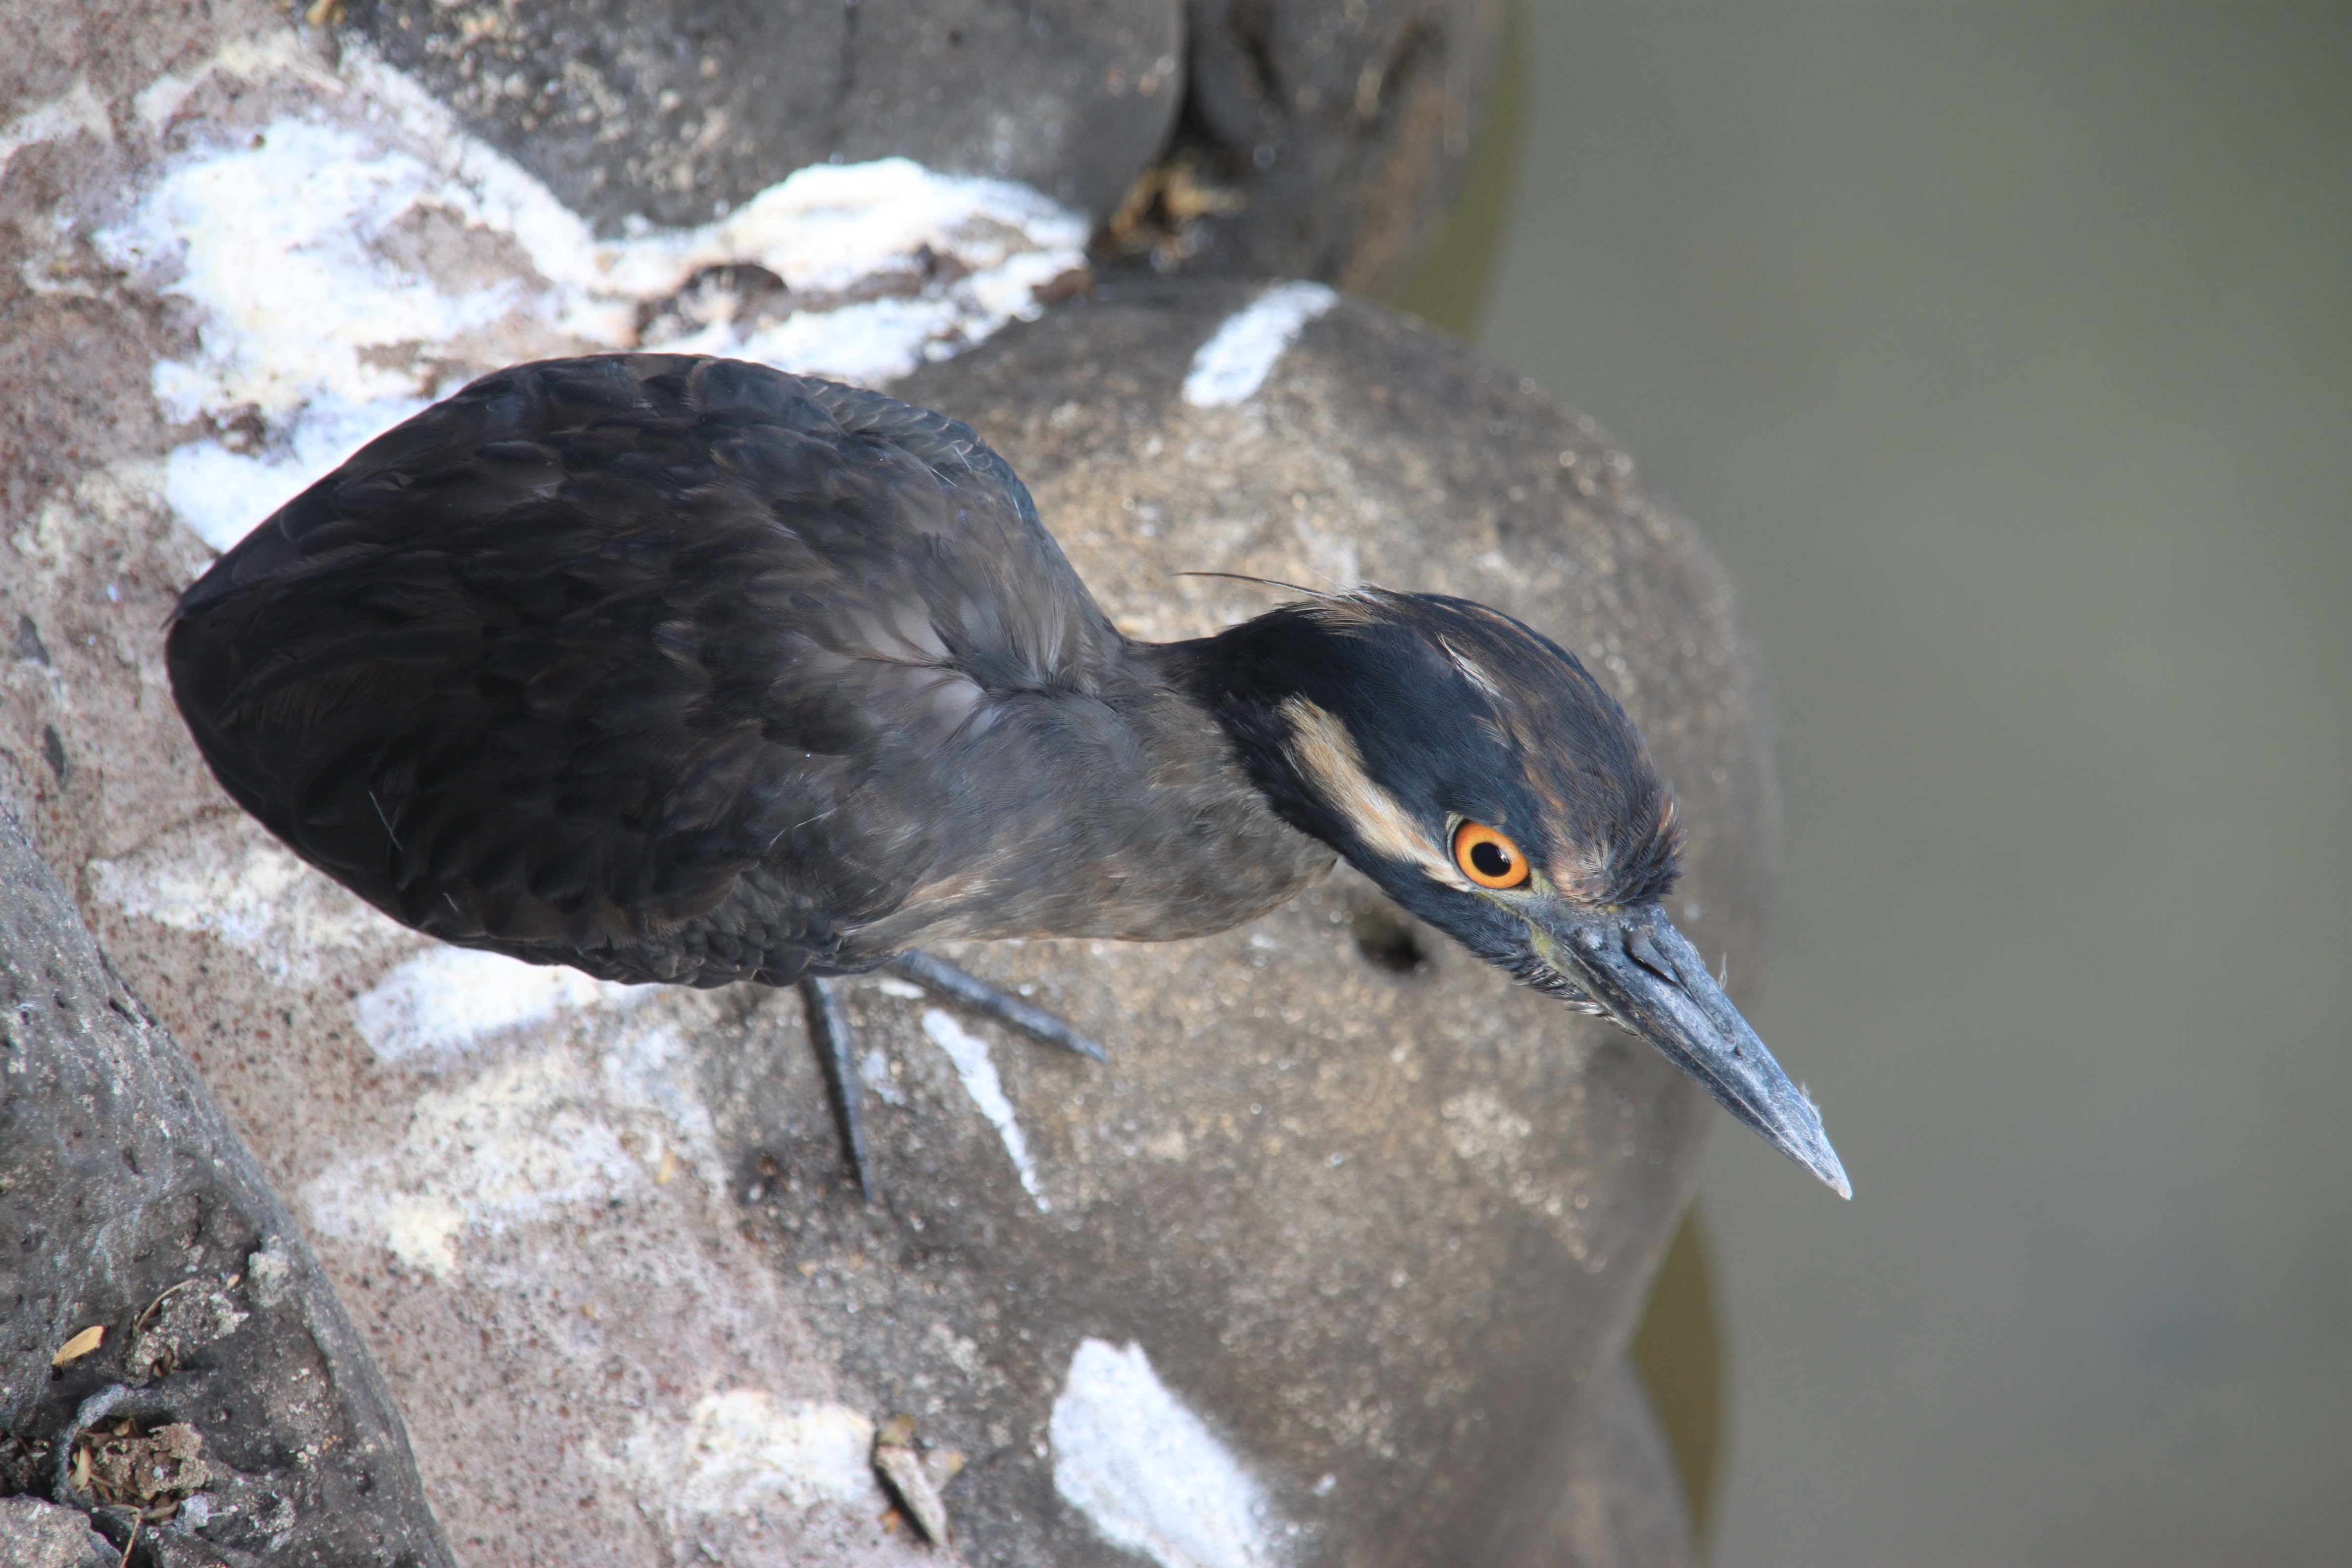
bird, wing, wildlife, beak, fauna, ornithology, vertebrate, heron, ecuador, galapagos, endemic, perching bird, lava heron